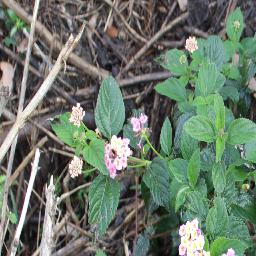
Label: lantana